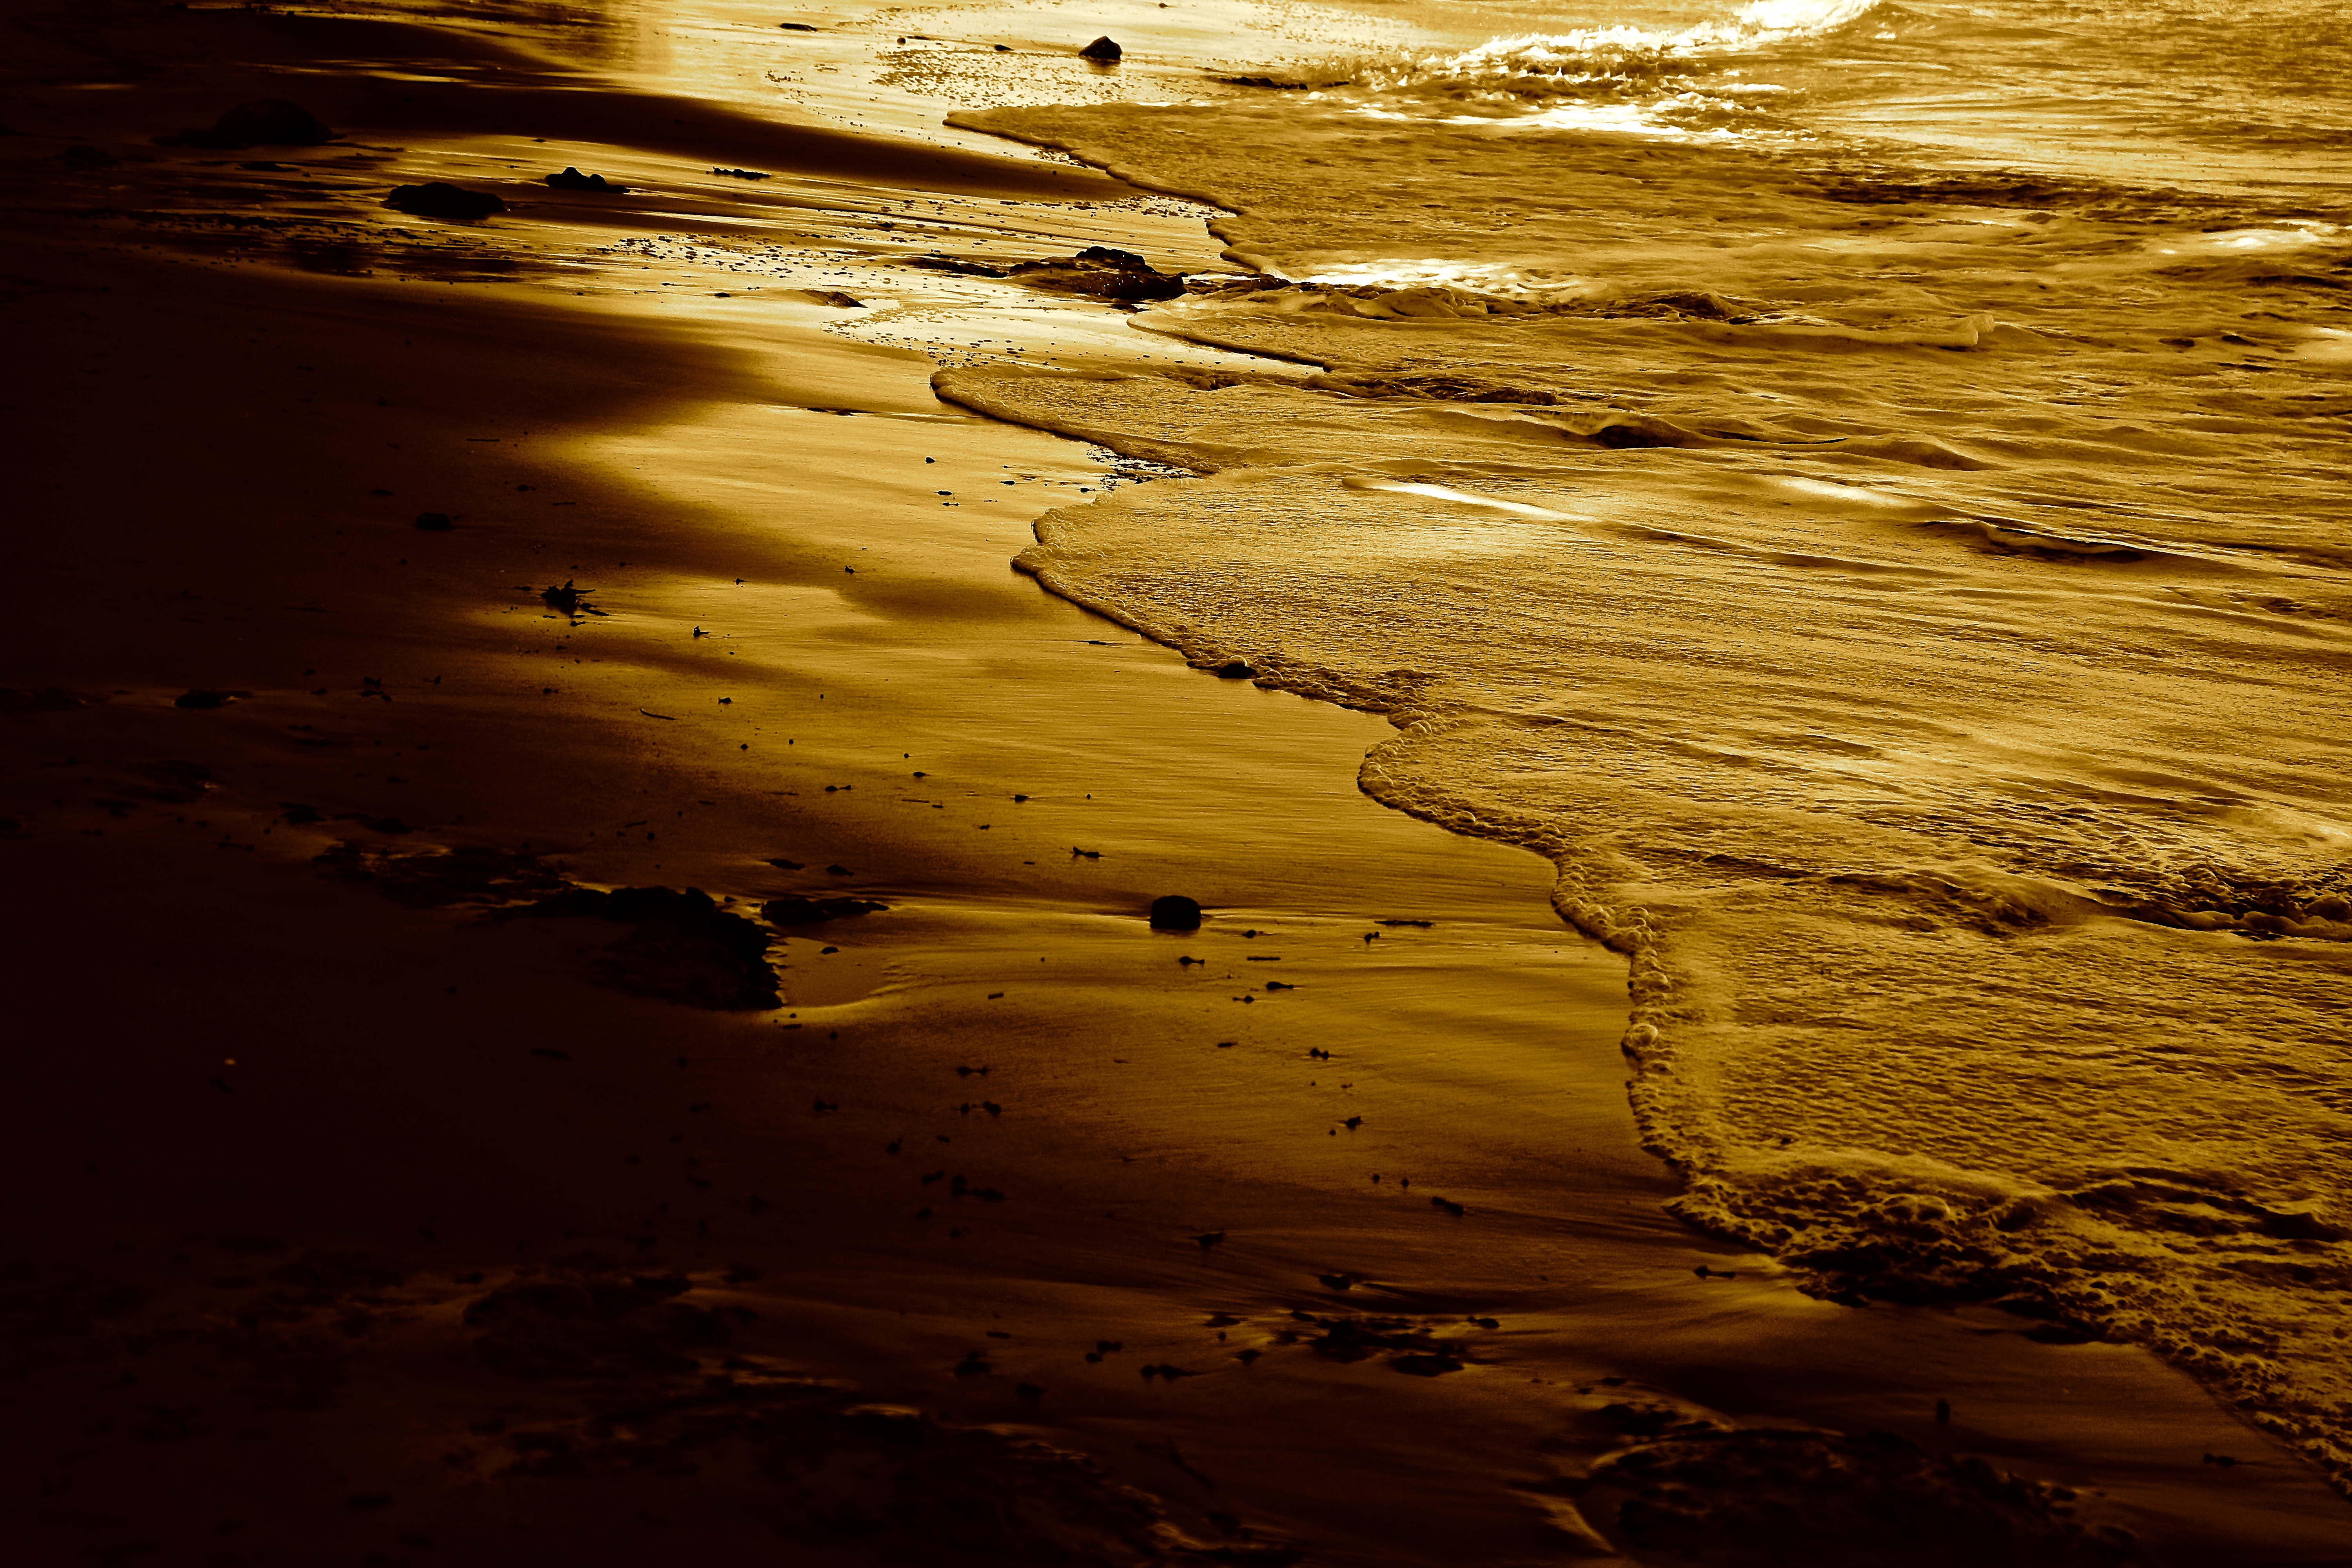
landscape, sea, coast, nature, sand, rock, horizon, light, cloud, sky, wood, sun, sunrise, sunset, sunlight, morning, wave, dawn, formation, dusk, evening, reflection, soil, material, natural environment